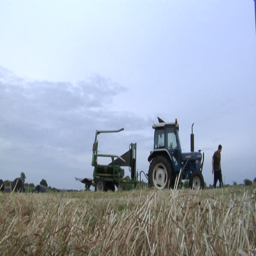
some great footage of farmers collecting silage .